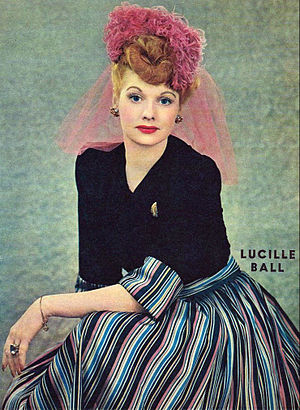
Lucille Ball
1944
Lucille Désirée Ball var en amerikansk skuespillerinde, mest kendt for sin rolle i situationskomedien Lucy Show og sine tre sitcoms bagefter.